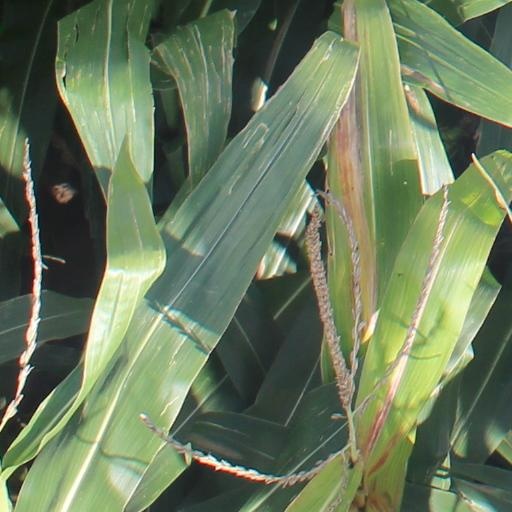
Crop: maize; corn